Osmium tetroxide

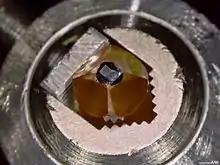
A sample of cells fixed/stained with osmium tetroxide (black) embedded in epoxy resin (amber). The cells are black as a result of the effects of osmium tetroxide.

It is also used to stain copolymers preferentially, the best known example being block copolymers where one phase can be stained so as to show the microstructure of the material. For example, styrene-butadiene block copolymers have a central polybutadiene chain with polystyrene end caps. When treated with OsO, the butadiene matrix reacts preferentially and so absorbs the oxide. The presence of a heavy metal is sufficient to block the electron beam, so the polystyrene domains are seen clearly in thin films in TEM.